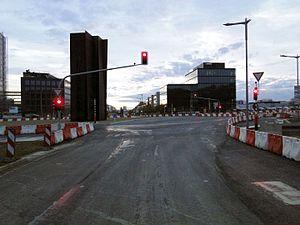
Rond-point Serra: travaux préparatoires pour la mise en service en ""rond-point Turbo"". Accès rond-point depuis l'autoroute"